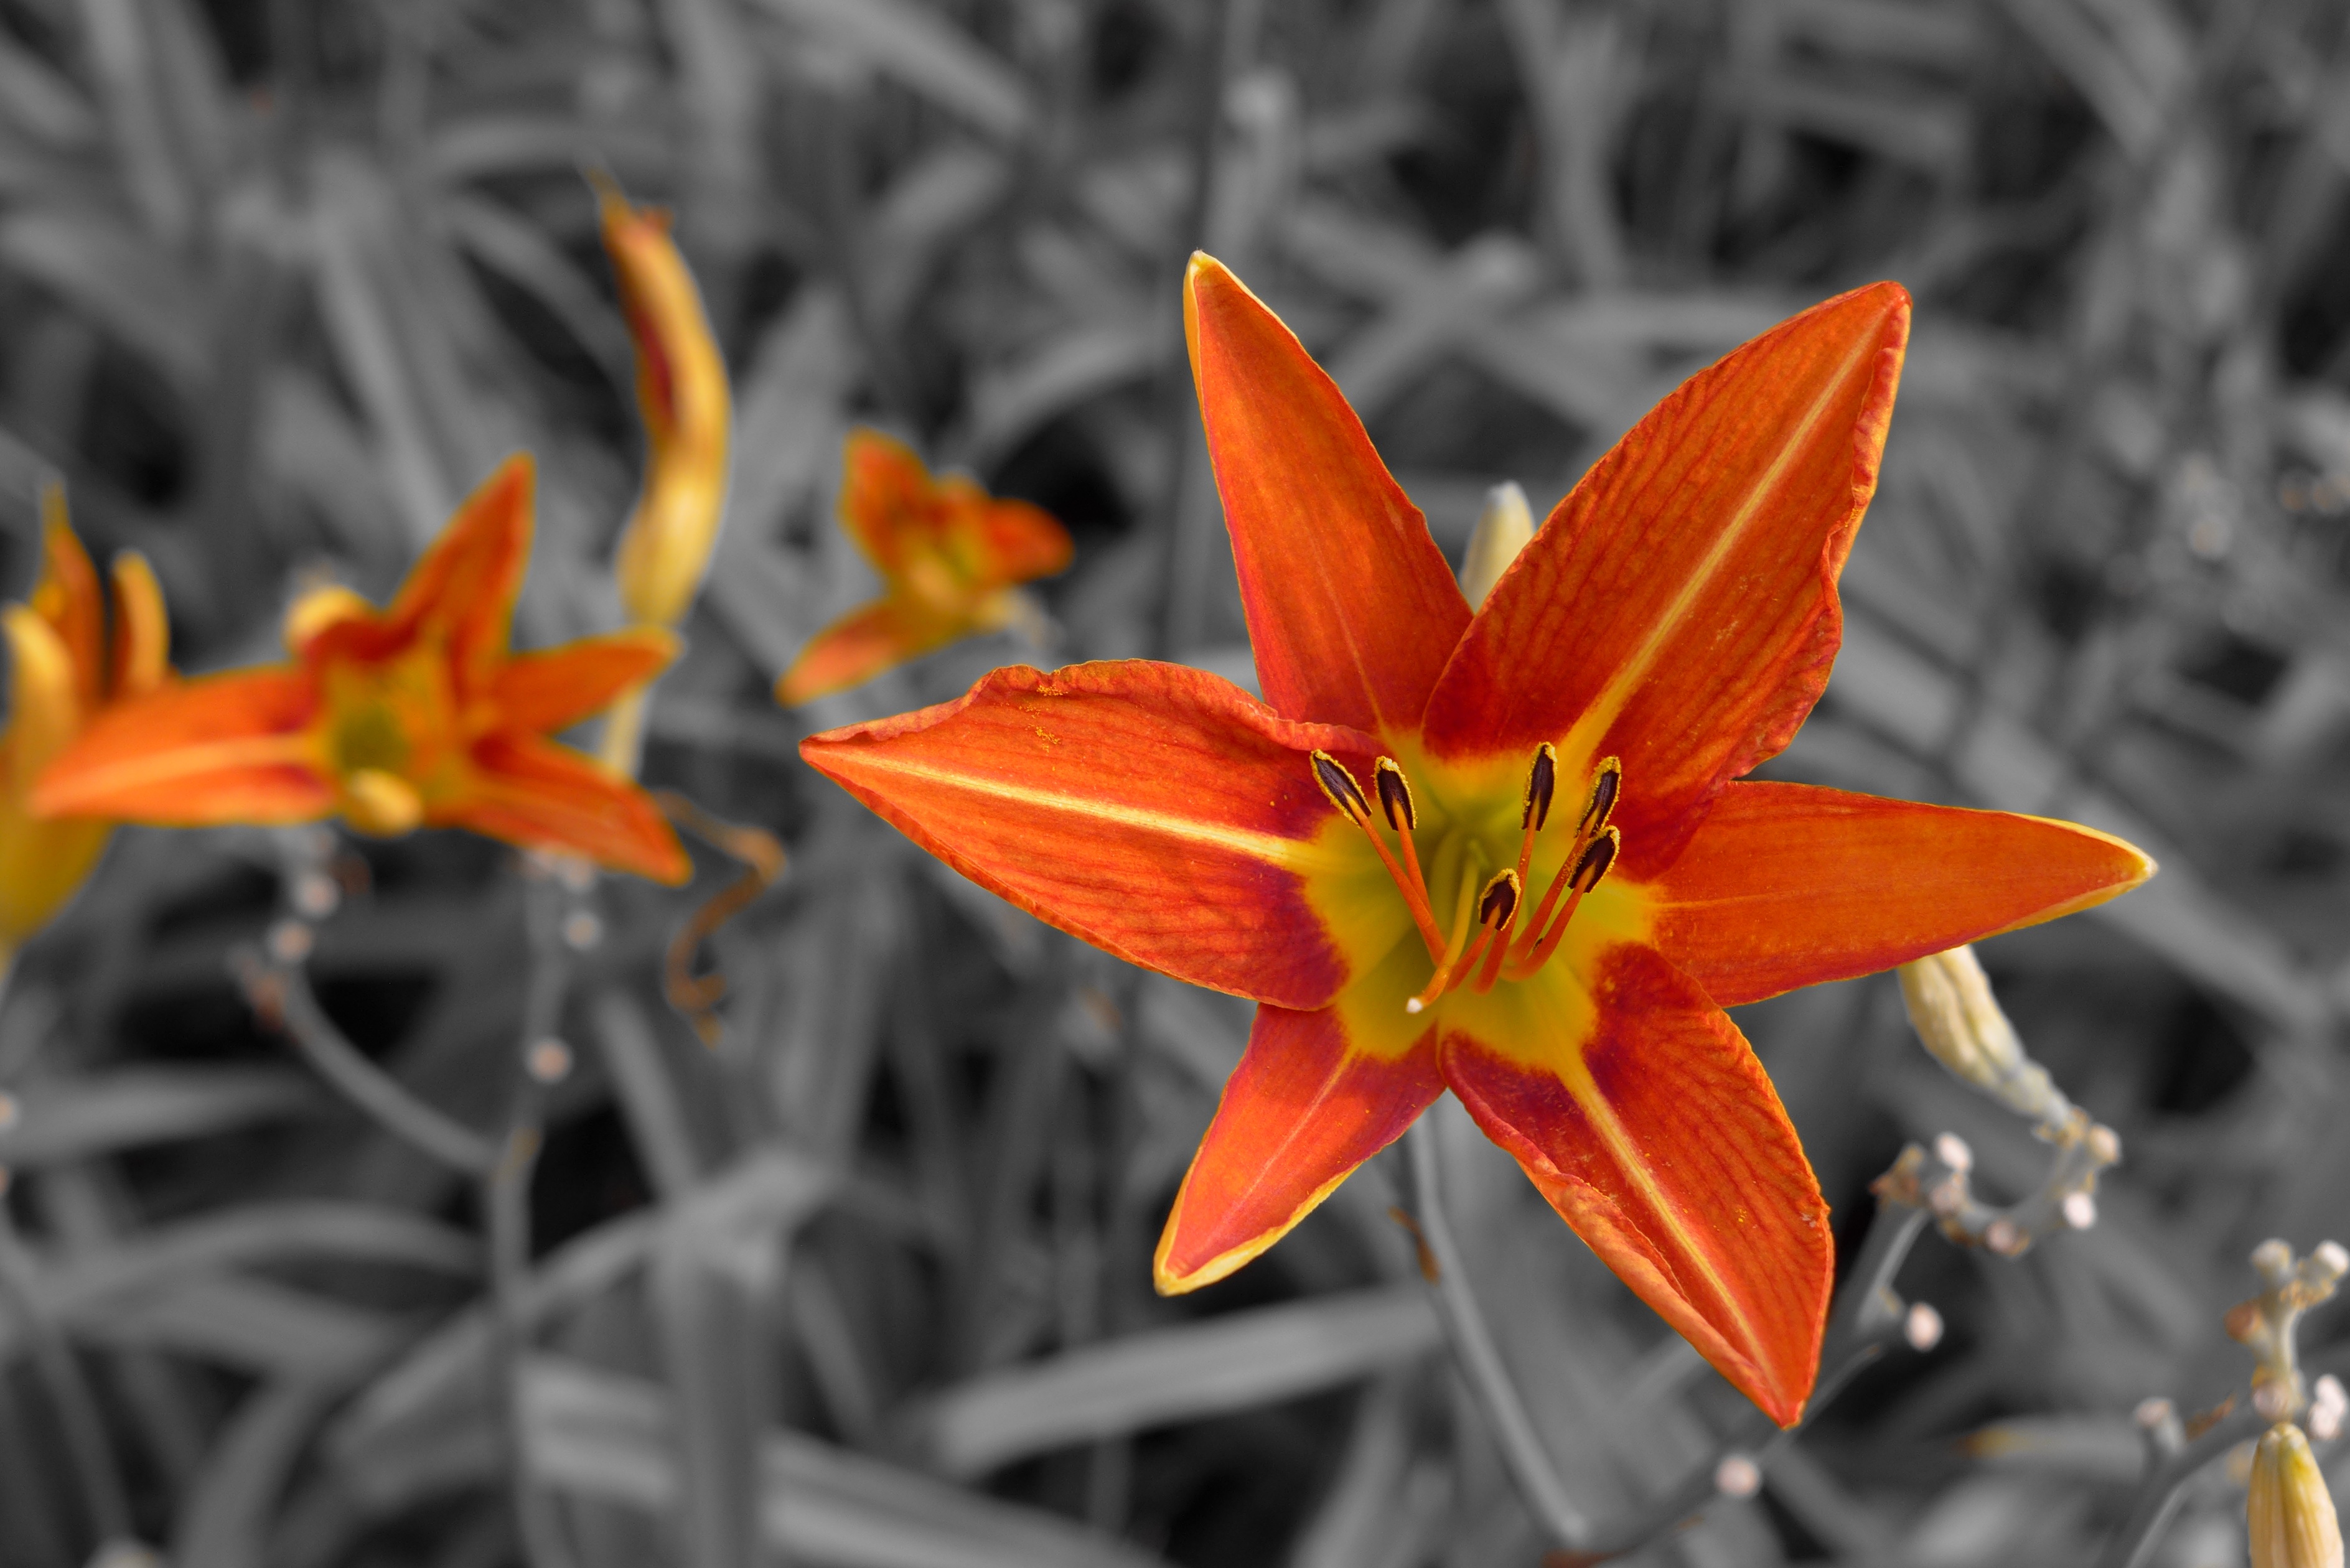
plant, leaf, flower, petal, autumn, botany, yellow, monochrome, flora, wildflower, macro photography, flowering plant, orange lily, land plant